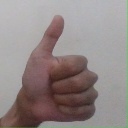
अक्षर: थ